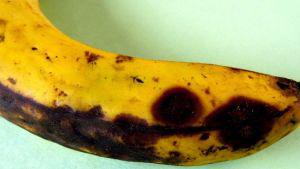
Plant: Banana
Disease: banana anthracnose